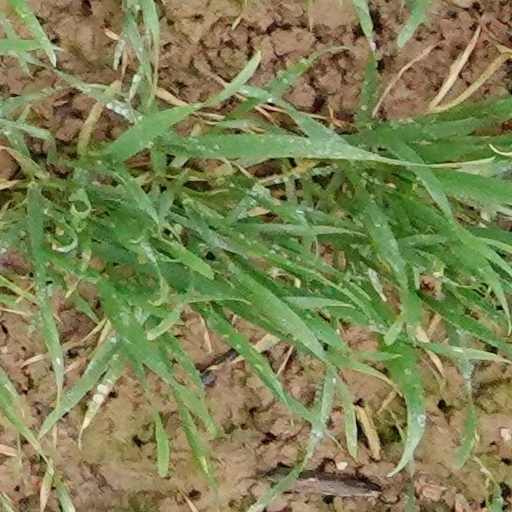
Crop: wheat